Climate change in Texas

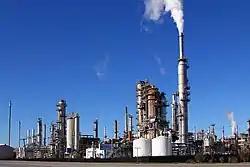
The Valero Refinery in Three Rivers, Texas

Texas was ranked second by GDP across the U.S. in 2020 and had a fast growing economy. According to U.S. Energy Information Administration, a large portion of Texas economic growth from 2005 to 2016 came from conventional energy production.